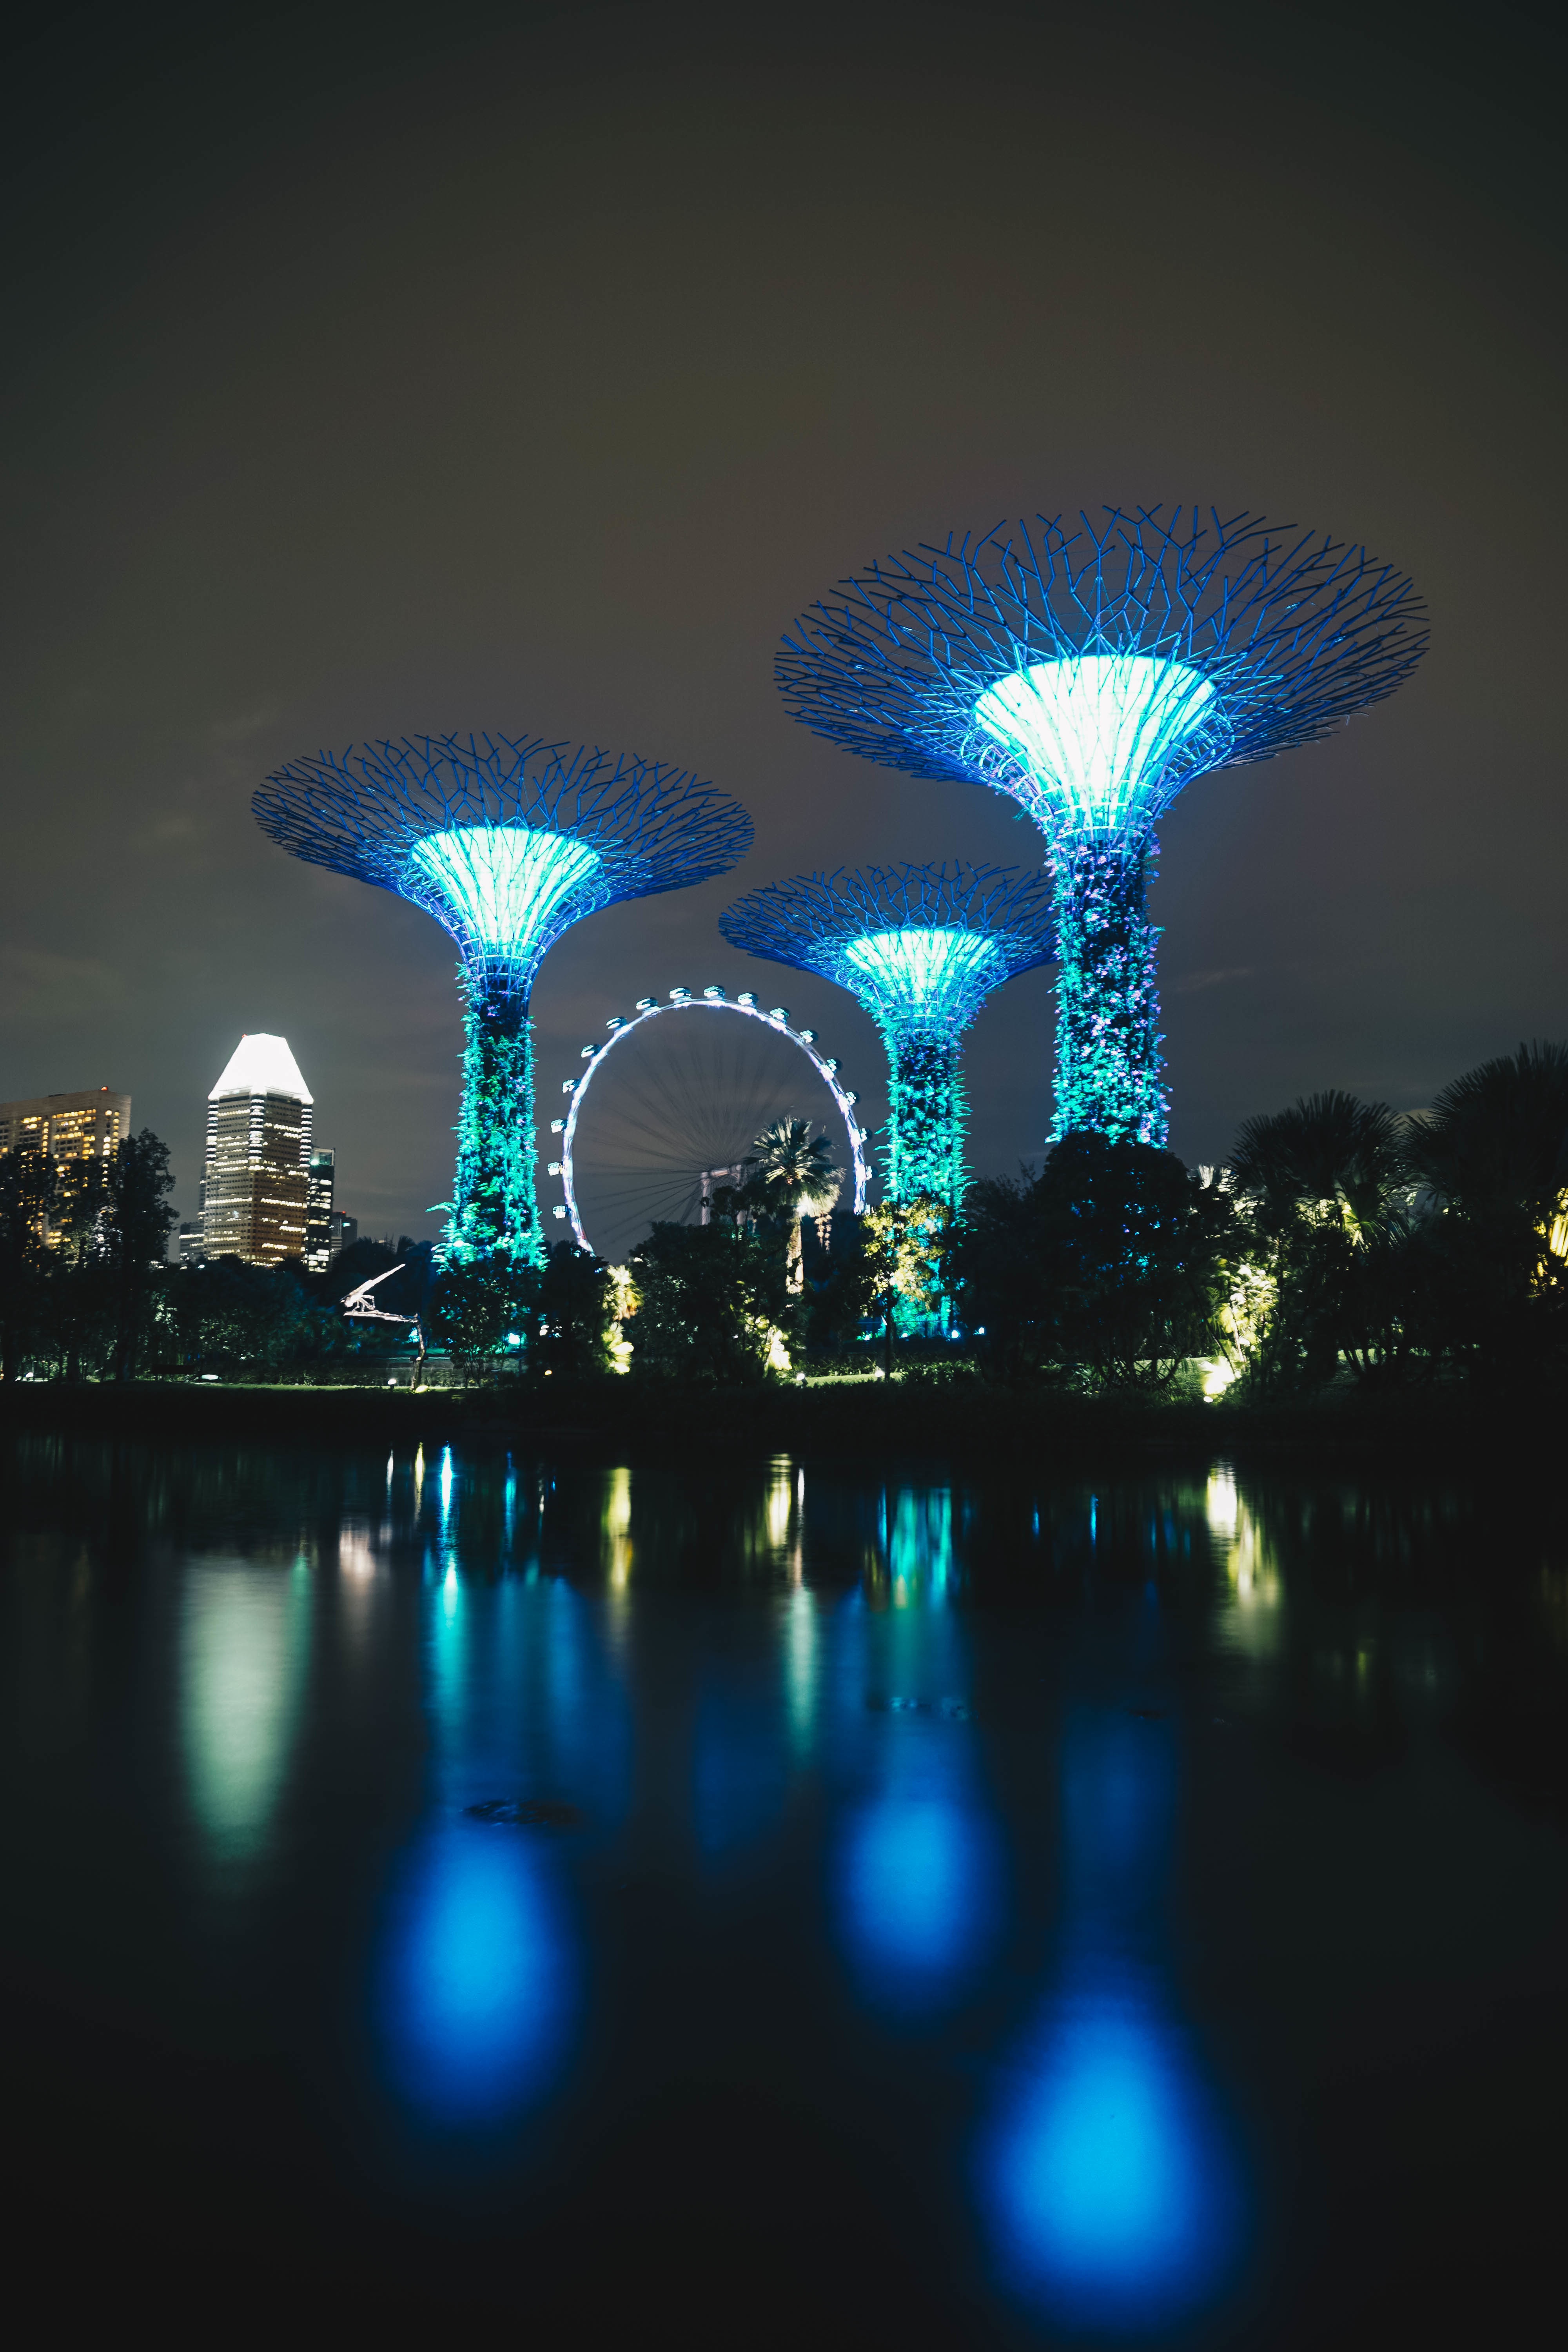
light, night, reflection, blue, lighting, christmas decoration, christmas lights